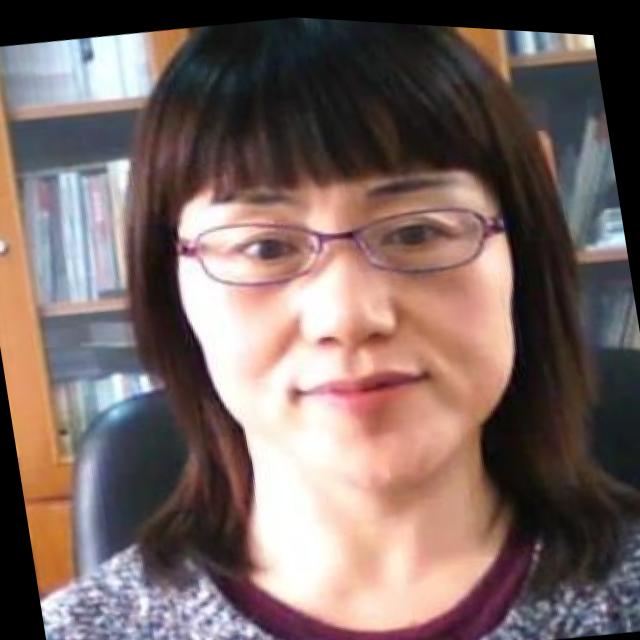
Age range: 21-44